90th Fighter Squadron

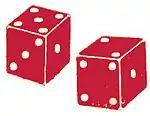
90th Aero Squadron "Lucky 7 dice emblem"

The 90th Aero Squadron carried out many reconnaissances, engaged in 23 combats and relieved official confirmation for 7 aerial victories. The group's lucky "Seven Up" emblem of red dice with white dots reading "7" no matter which way it was tallied, proved prophetic, for they suffered 3 casualties, consisting of 2 killed and 1 wounded. In September 1918 it took part in the final allied offensives. The 90th earned a positive reputation for its ground attack missions during its continuous participation in the air offensive over Saint-Mihiel. Its first commander, First Lieutenant William G. Schauffler, designed the 90th's Pair o' Dice emblem displaying natural sevens during this campaign.